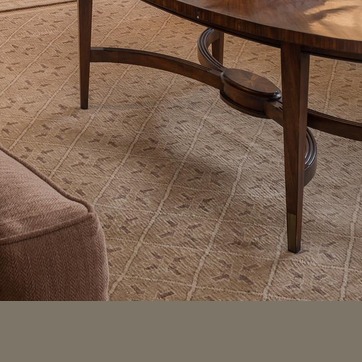
Material: carpet